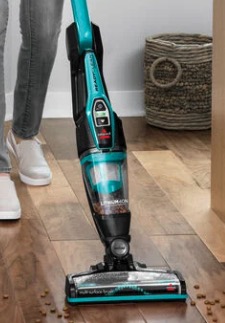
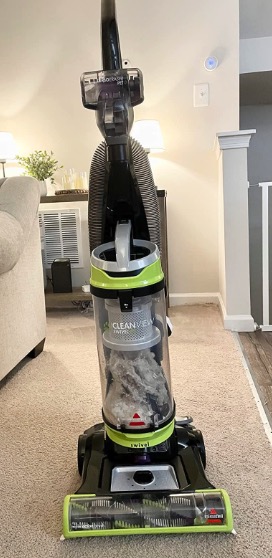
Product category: items_vacuum
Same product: no